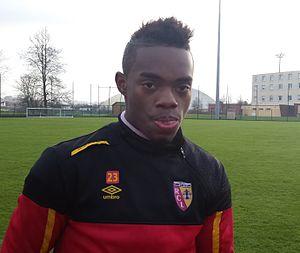
Wylan Cyprien après un entraînement public du Racing Club de Lens, le 31 décembre 2014, sur le terrain ""San Siro"" du Centre Technique et Sportif de La Gaillette."